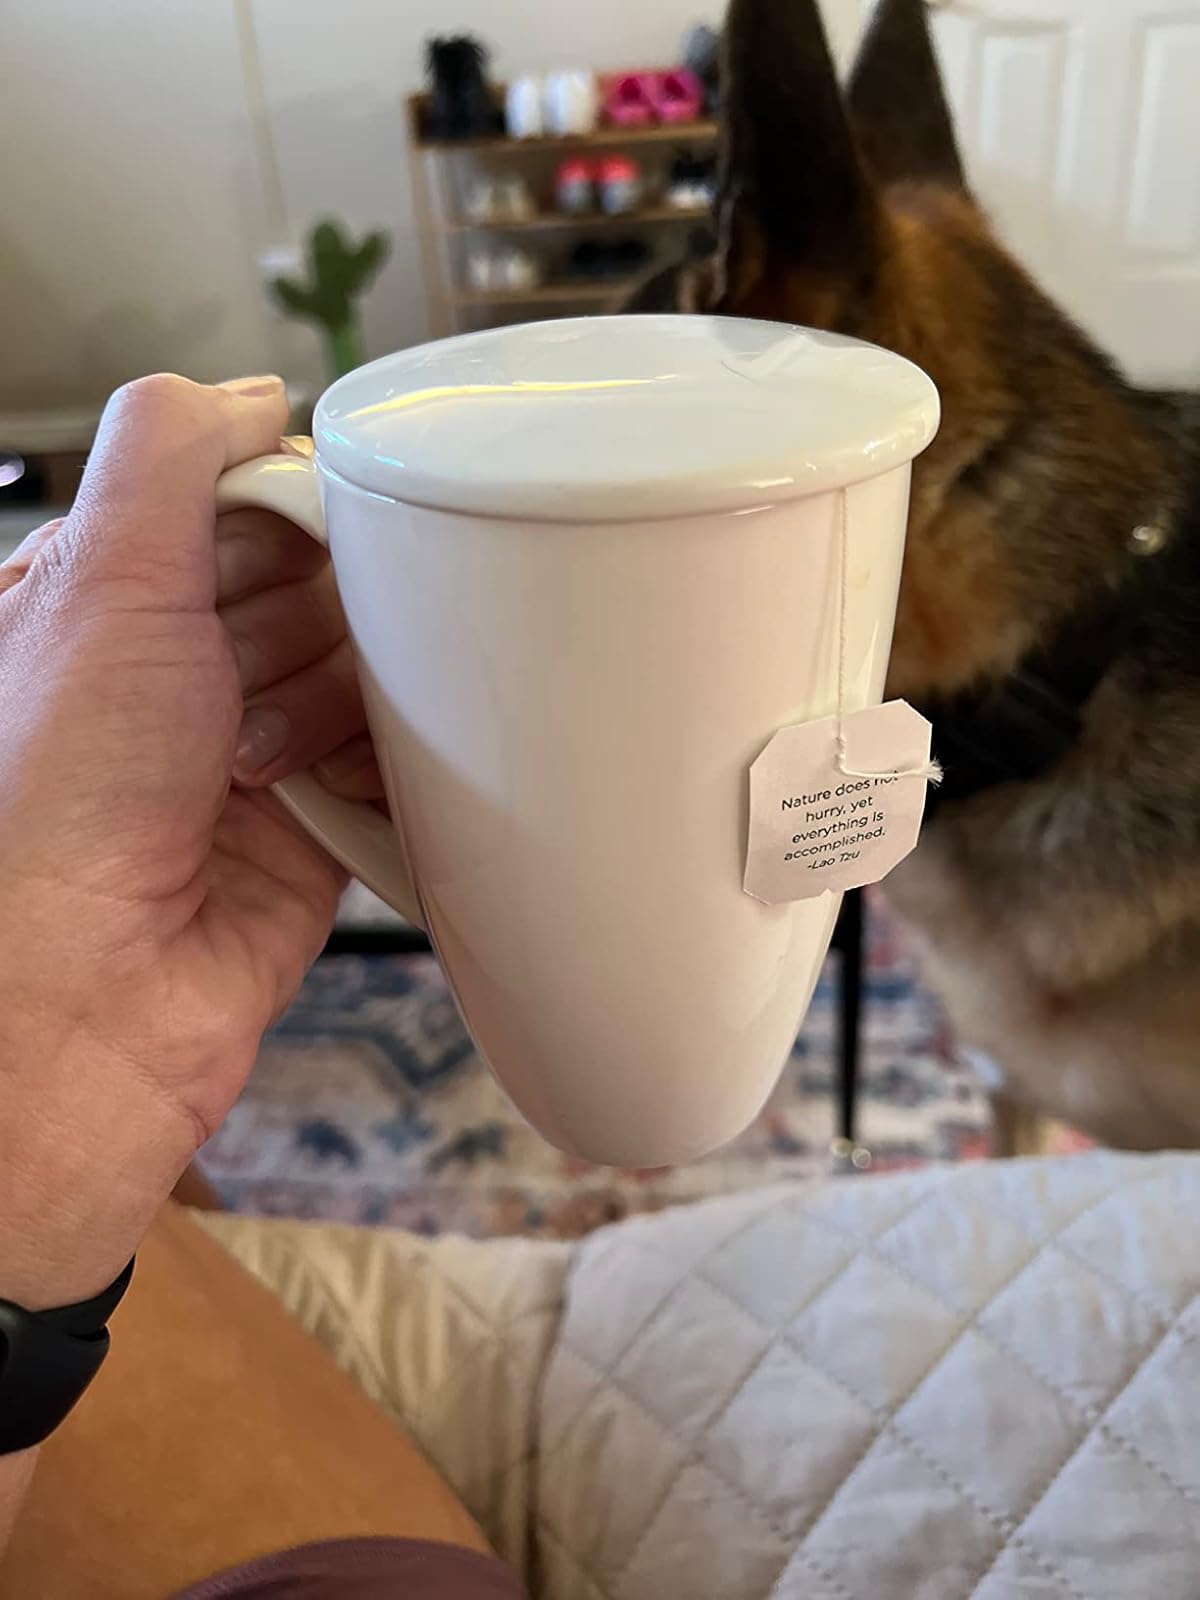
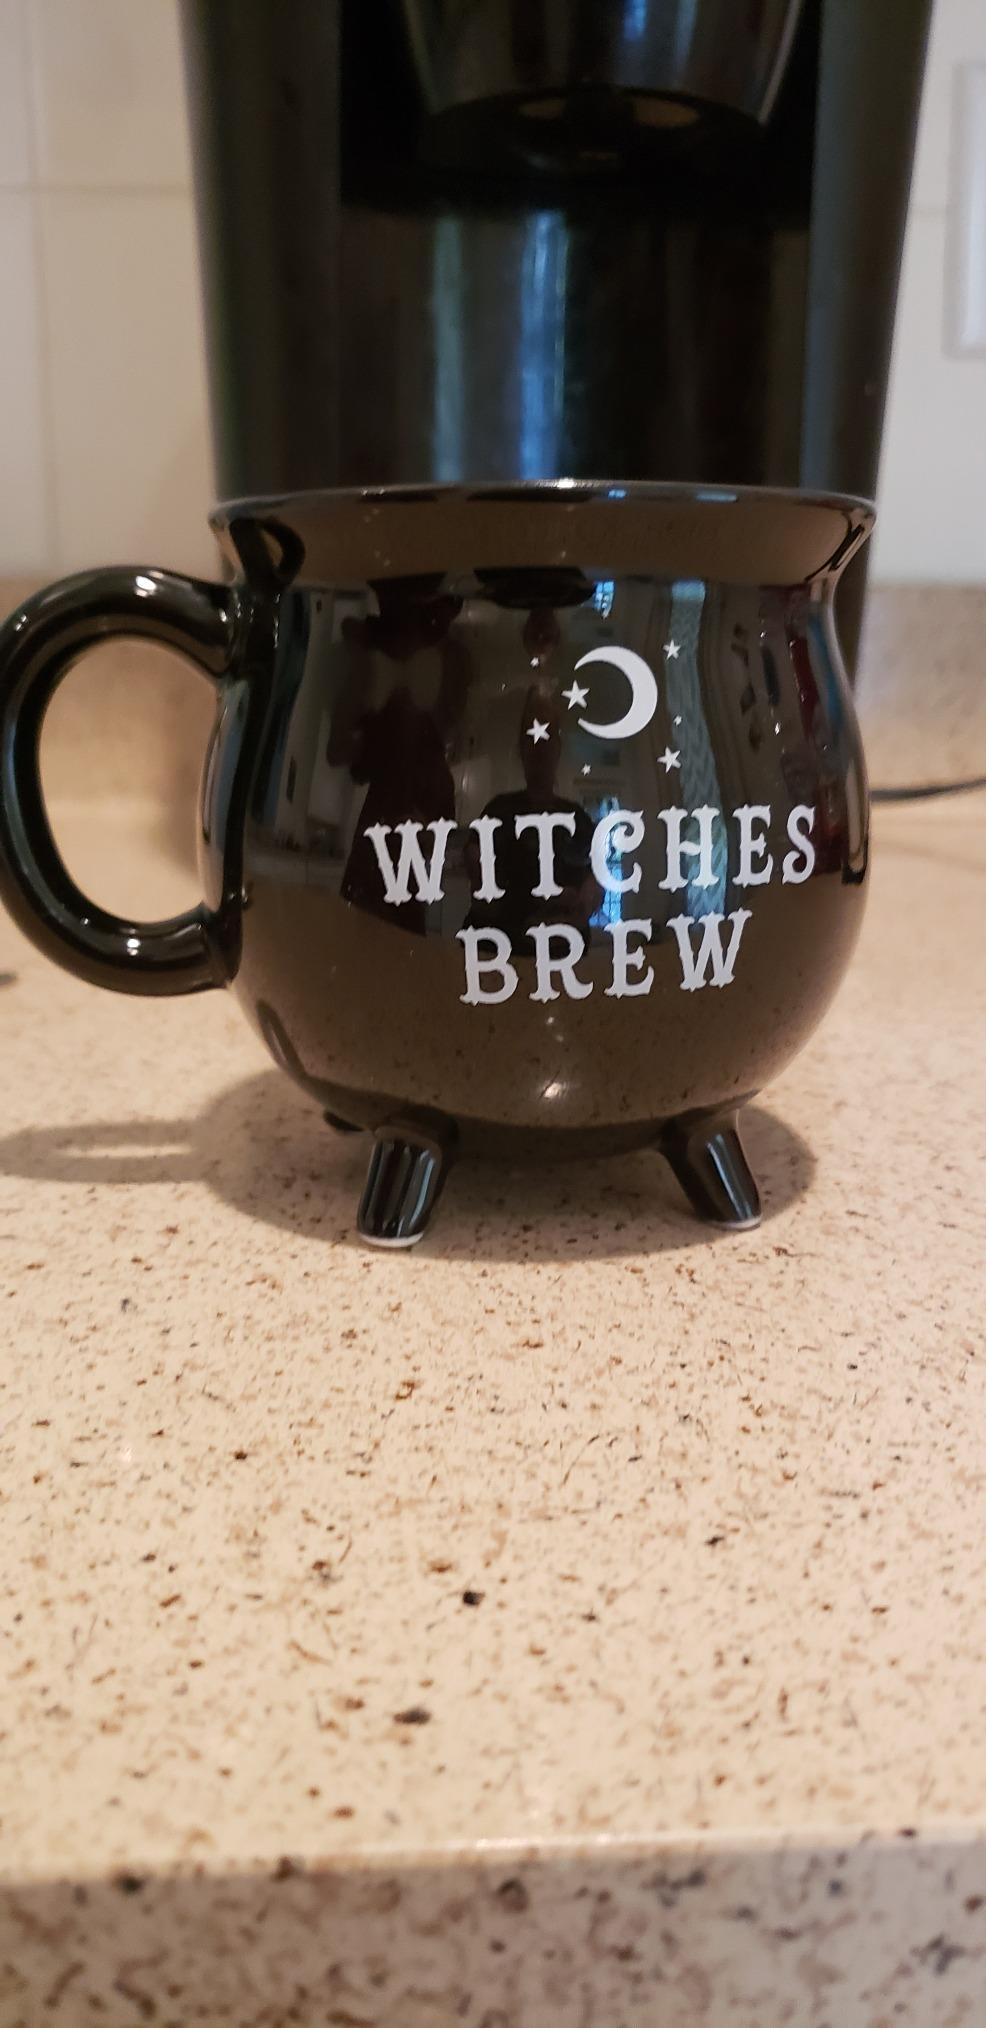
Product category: items_mug
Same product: no